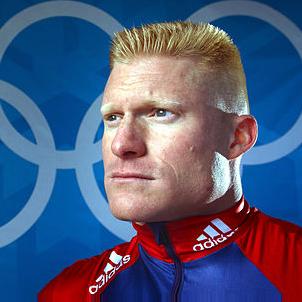
Age: 32